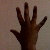
The image shows a hand gesture representing the number 5 in Indian Sign Language.